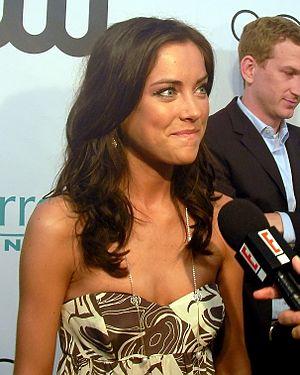
Jessica Leigh Stroup, née le 23 octobre 1986 à Anderson, en Caroline du Sud, aux, est une actrice américaine.